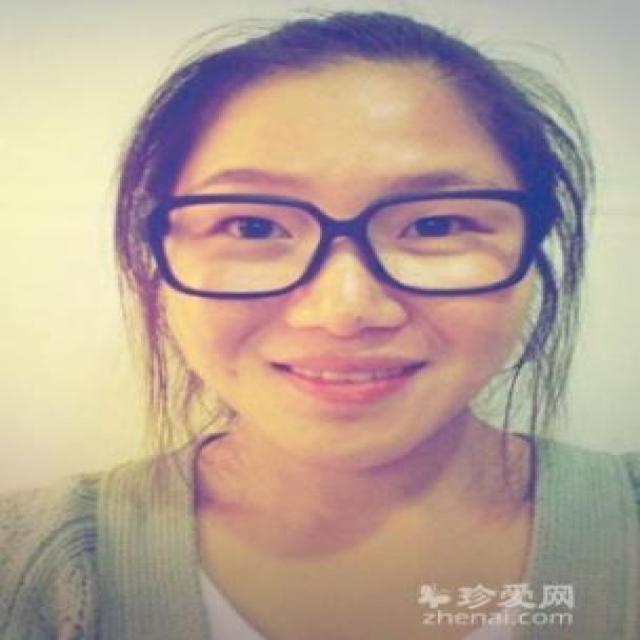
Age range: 21-44